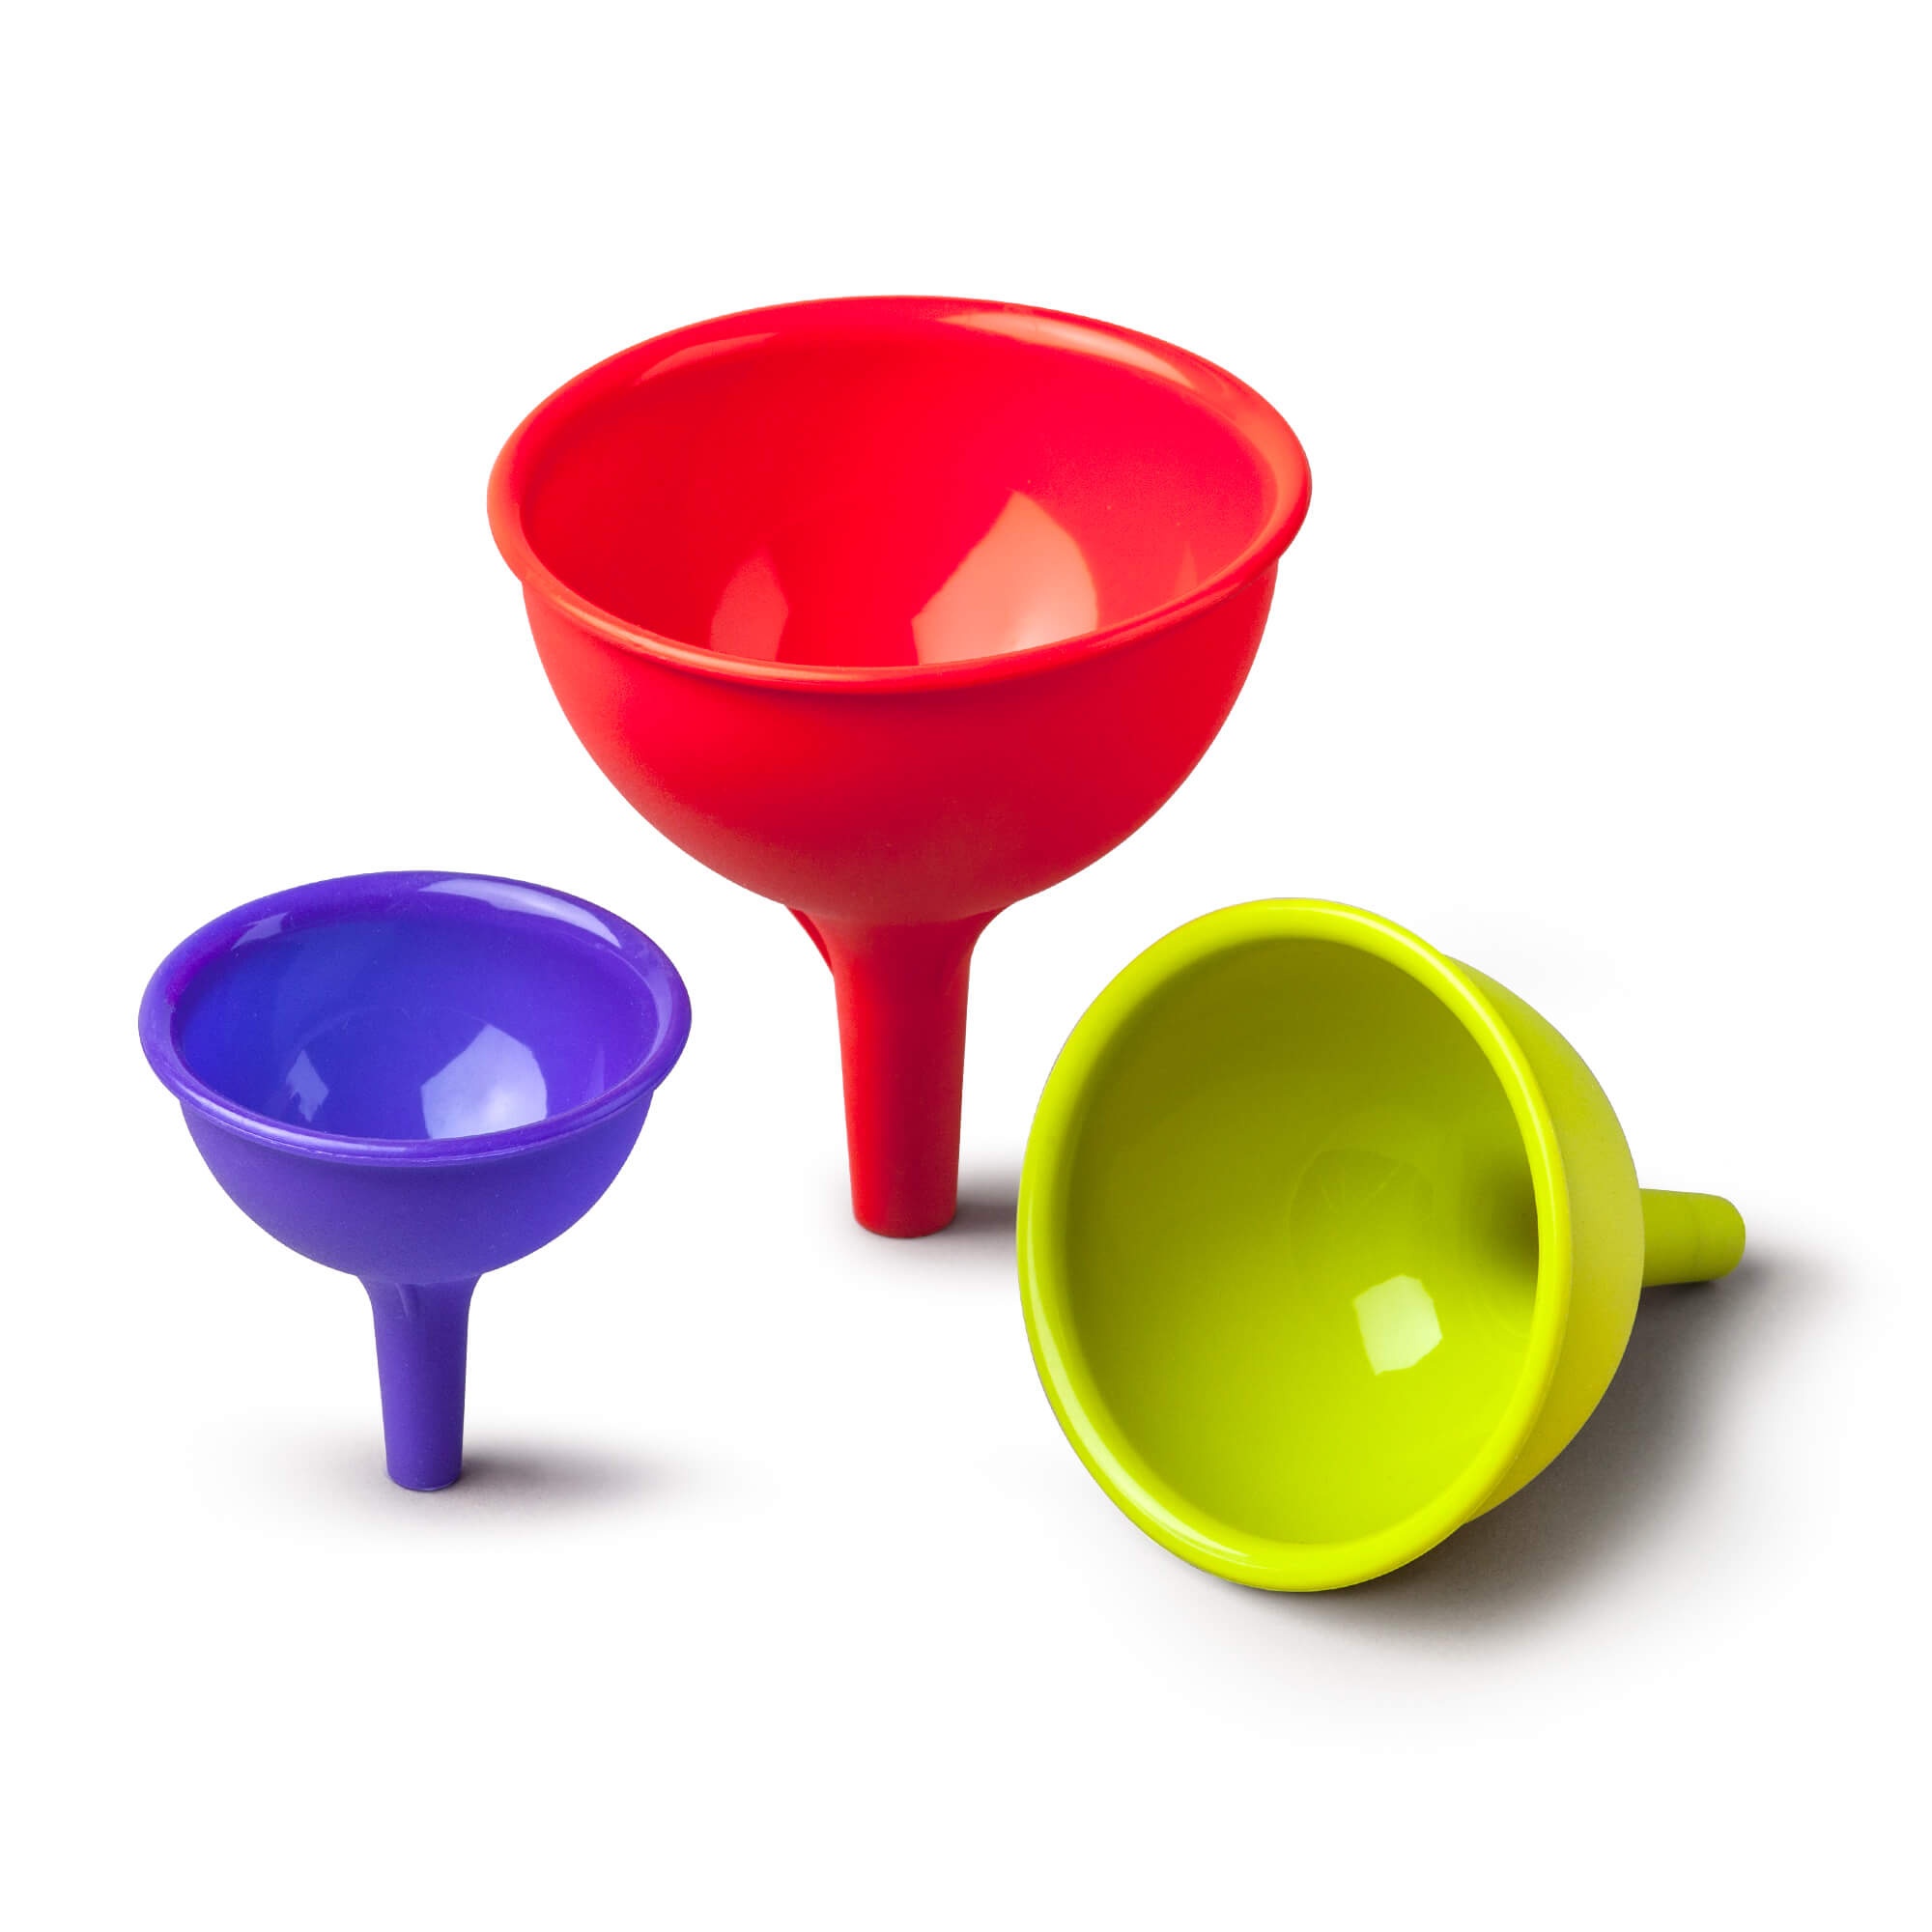
Silicone Funnels, Set of 3
Thrills no spills! Our Zeal silicone 3-piece funnel set is the ideal kitchen gadget for avoiding spills when filling bottles and containers at home. The small funnel is perfect for refilling oil & vinegar bottles, salt & pepper mills or spice jars, whilst the medium and larger sizes are ideal for bigger bottles, jars and containers ready for cooking, baking and storing food products. Why not use them to fill your flask before a family journey out, or even top up perfume atomisers. The non-stick silicone means they are easy to clean and will not absorb stains or odours. They benefit from nesting together for easy storage. 3 Diameters of the funnels are 7, 9 & 10.5cm. Sizes: 7cm, 9cm and 10.5cm Premium quality funnel sets, ideal for easily filling bottles and containers with both dry and liquid ingredients 3 great sizes Nesting for easy storage Many uses around the home High quality superior grade BPA-free silicone Odour, stain and heat resistant to 250ºC Non-scratch Delivery & Returns View our delivery times and costs, and return details DELIVERY We offer FREE delivery on all orders of £30 or more. For orders under £30, our delivery charge is £3.49. Delivery usually takes 2 – 3 working days. For more information about deliveries, please visit our Delivery Page . RETURNS If you are not happy with your order we will happily accept returns of unused or faulty items within 90 days of delivery. For more information please visit our Returns Page .
Brand: Zeal
Category: Home & Garden > Kitchen & Dining > Kitchen Tools & Utensils > Funnels